Sniper

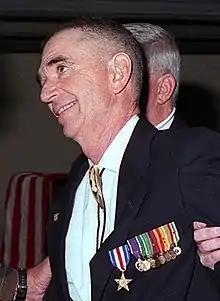
Carlos Hathcock, nicknamed "White Feather" by the North Vietnamese Army (NVA), was a United States Marine Corps sniper with a service record of 93 confirmed kills.

The term "hide site" refers to a covered and concealed position from which a sniper and his team can conduct surveillance or fire at targets. A good hide conceals and camouflages the sniper effectively, provides cover from enemy fire and allows a wide view of the surrounding area.